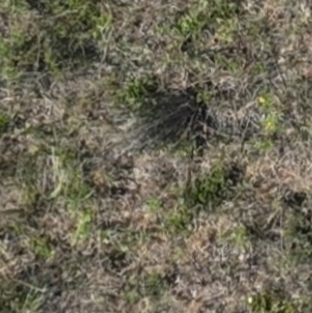
Month: july